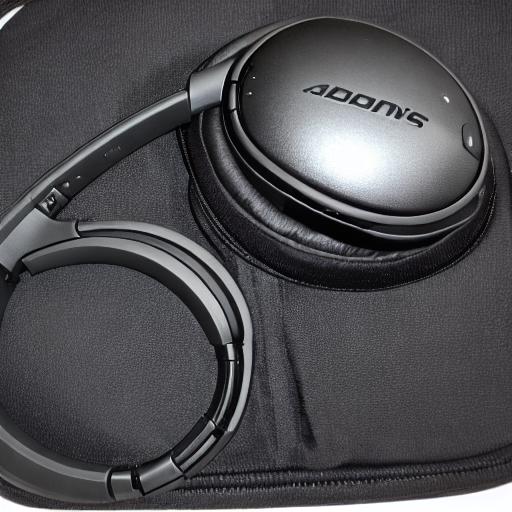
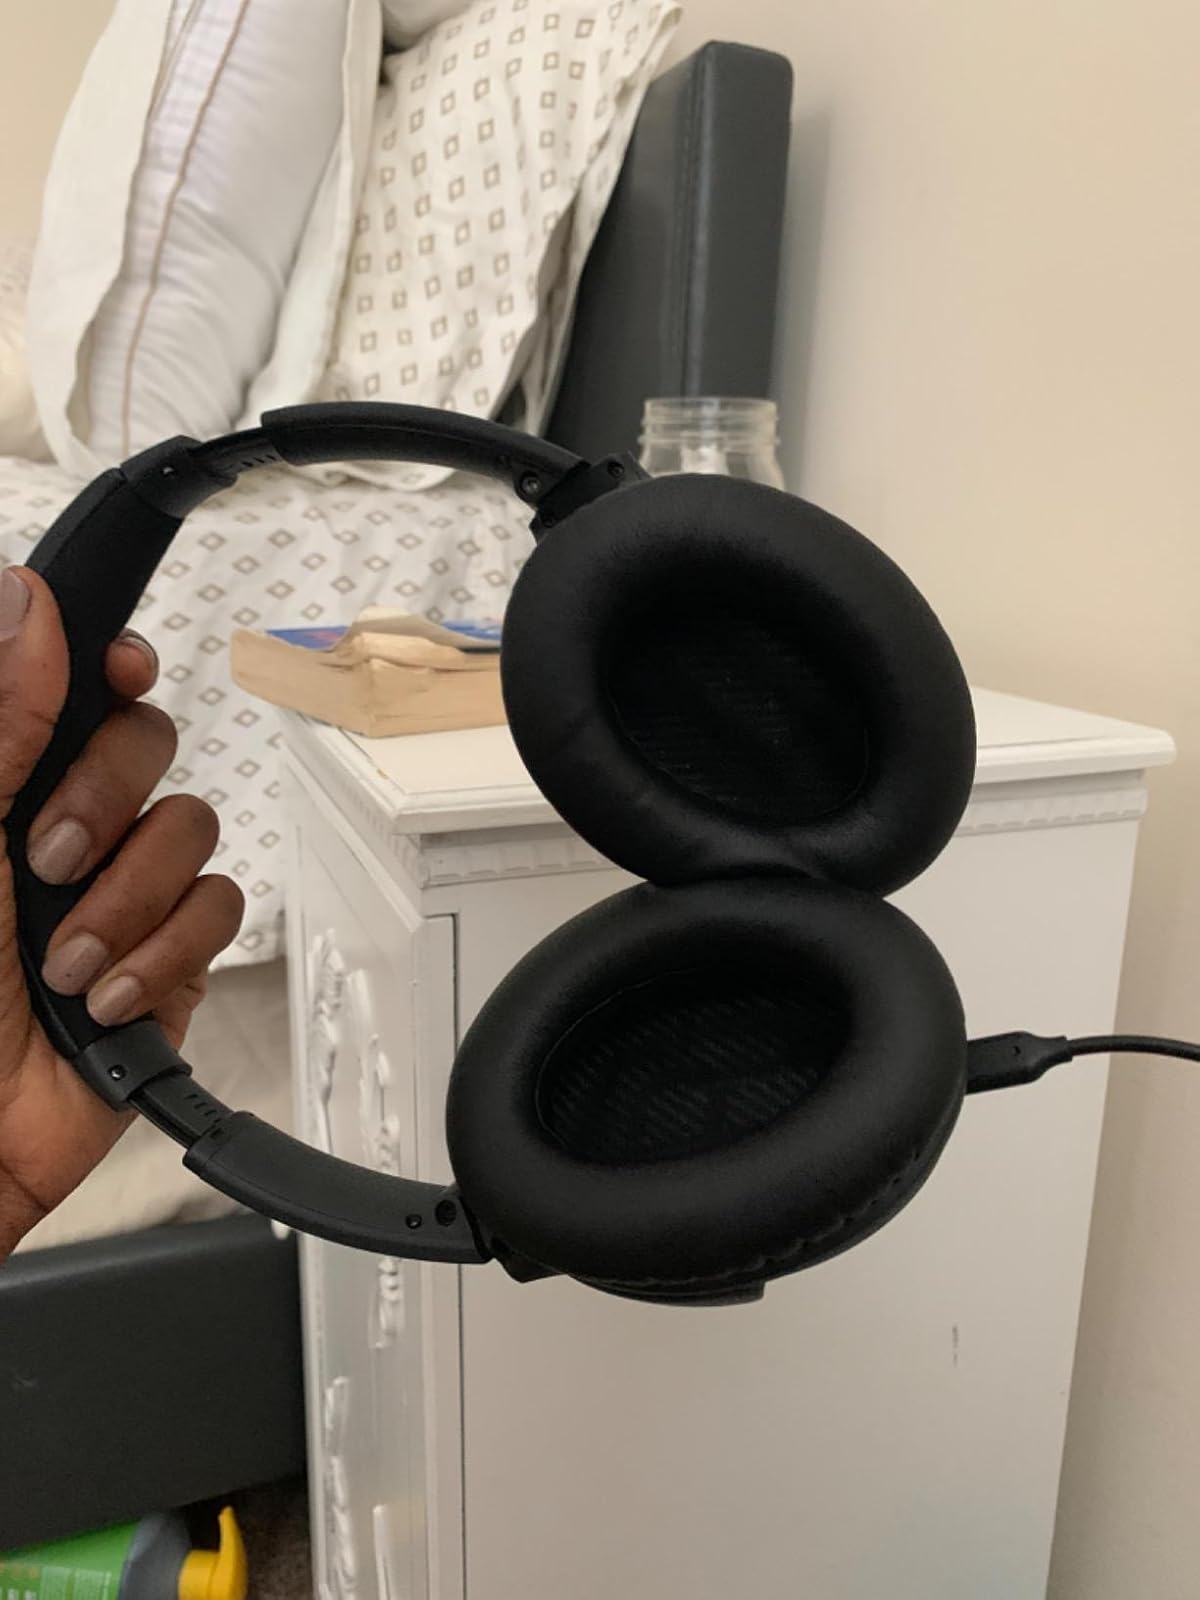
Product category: headphones
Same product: no